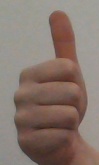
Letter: aleff